Japanese aircraft carrier Hōshō

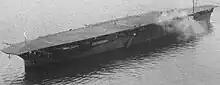
"Hōshō" with her extended and widened flight deck, photographed in October 1945

On 29 May 1942, "Hōshō" sortied from Japan with the rest of the fleet for the operation which resulted in the Battle of Midway, providing modest air protection, scouting, and anti-submarine support for the Main Body, now consisting of the battleships , "Nagato", and "Mutsu". Her aircraft complement for the operation consisted of eight obsolete Yokosuka B4Y "Jean" torpedo bombers.